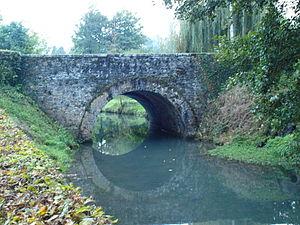
Chevannes (Loiret, France), le pont sur la Sainte-Rose.
La Sainte-Rose est une rivière française qui coule dans le département du Loiret, dans la région Centre-Val de Loire. C'est un affluent du Betz en rive droite, donc un sous-affluent de la Seine par le Betz et le Loing.